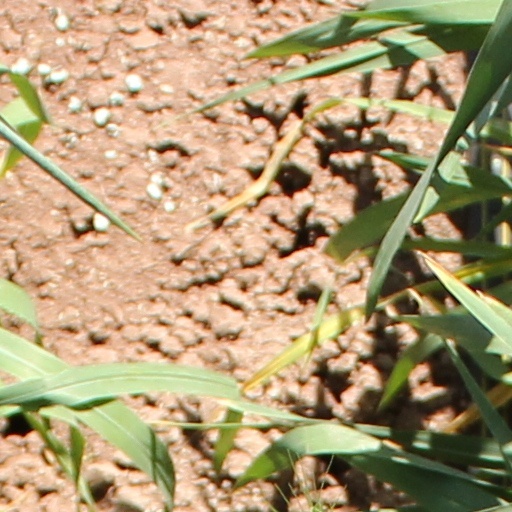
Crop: wheat